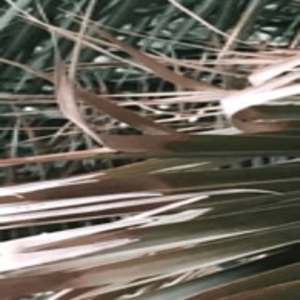
Label: Potassium Deficiency